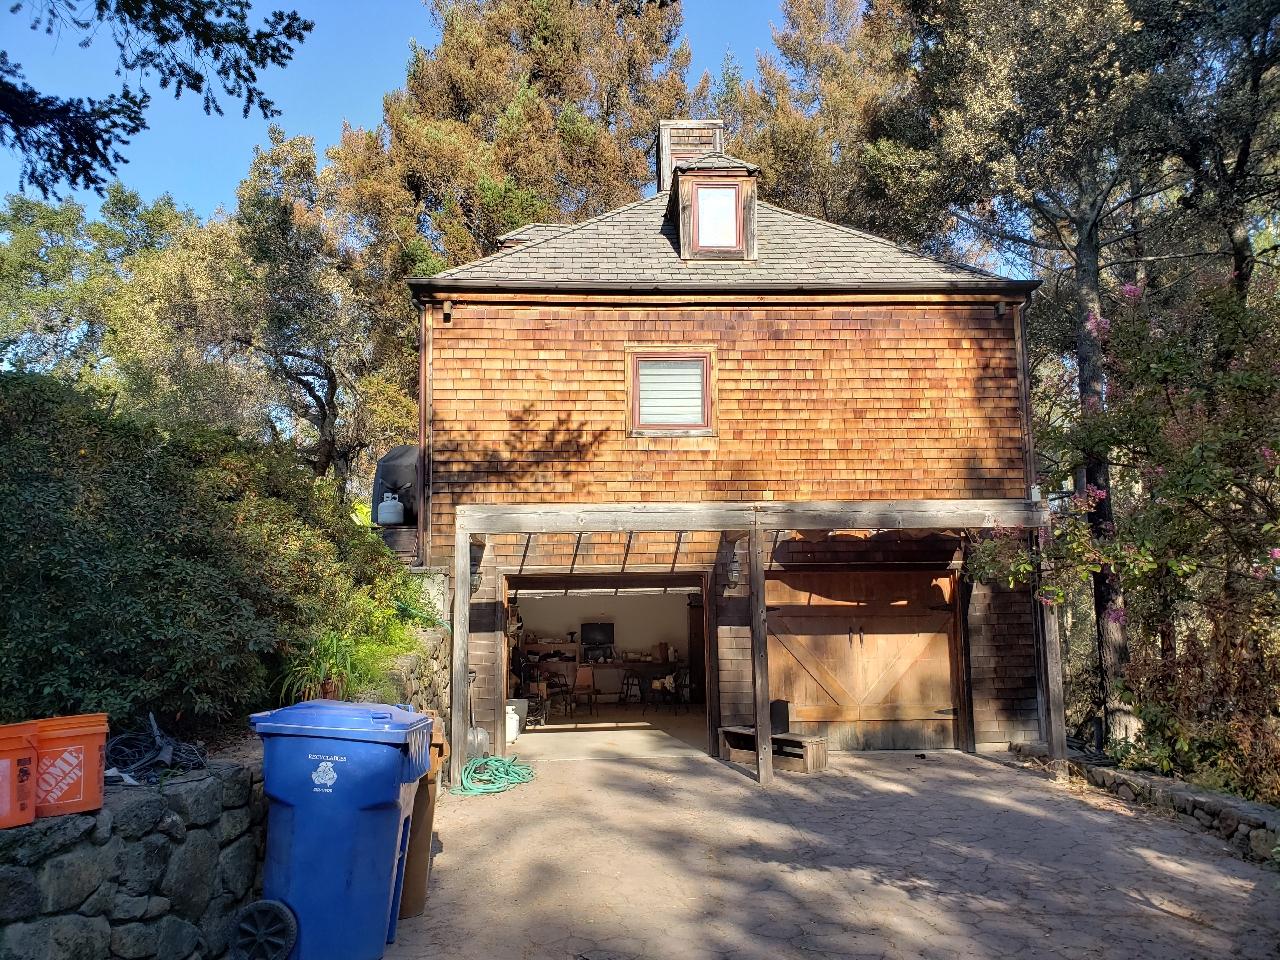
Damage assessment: no_damage